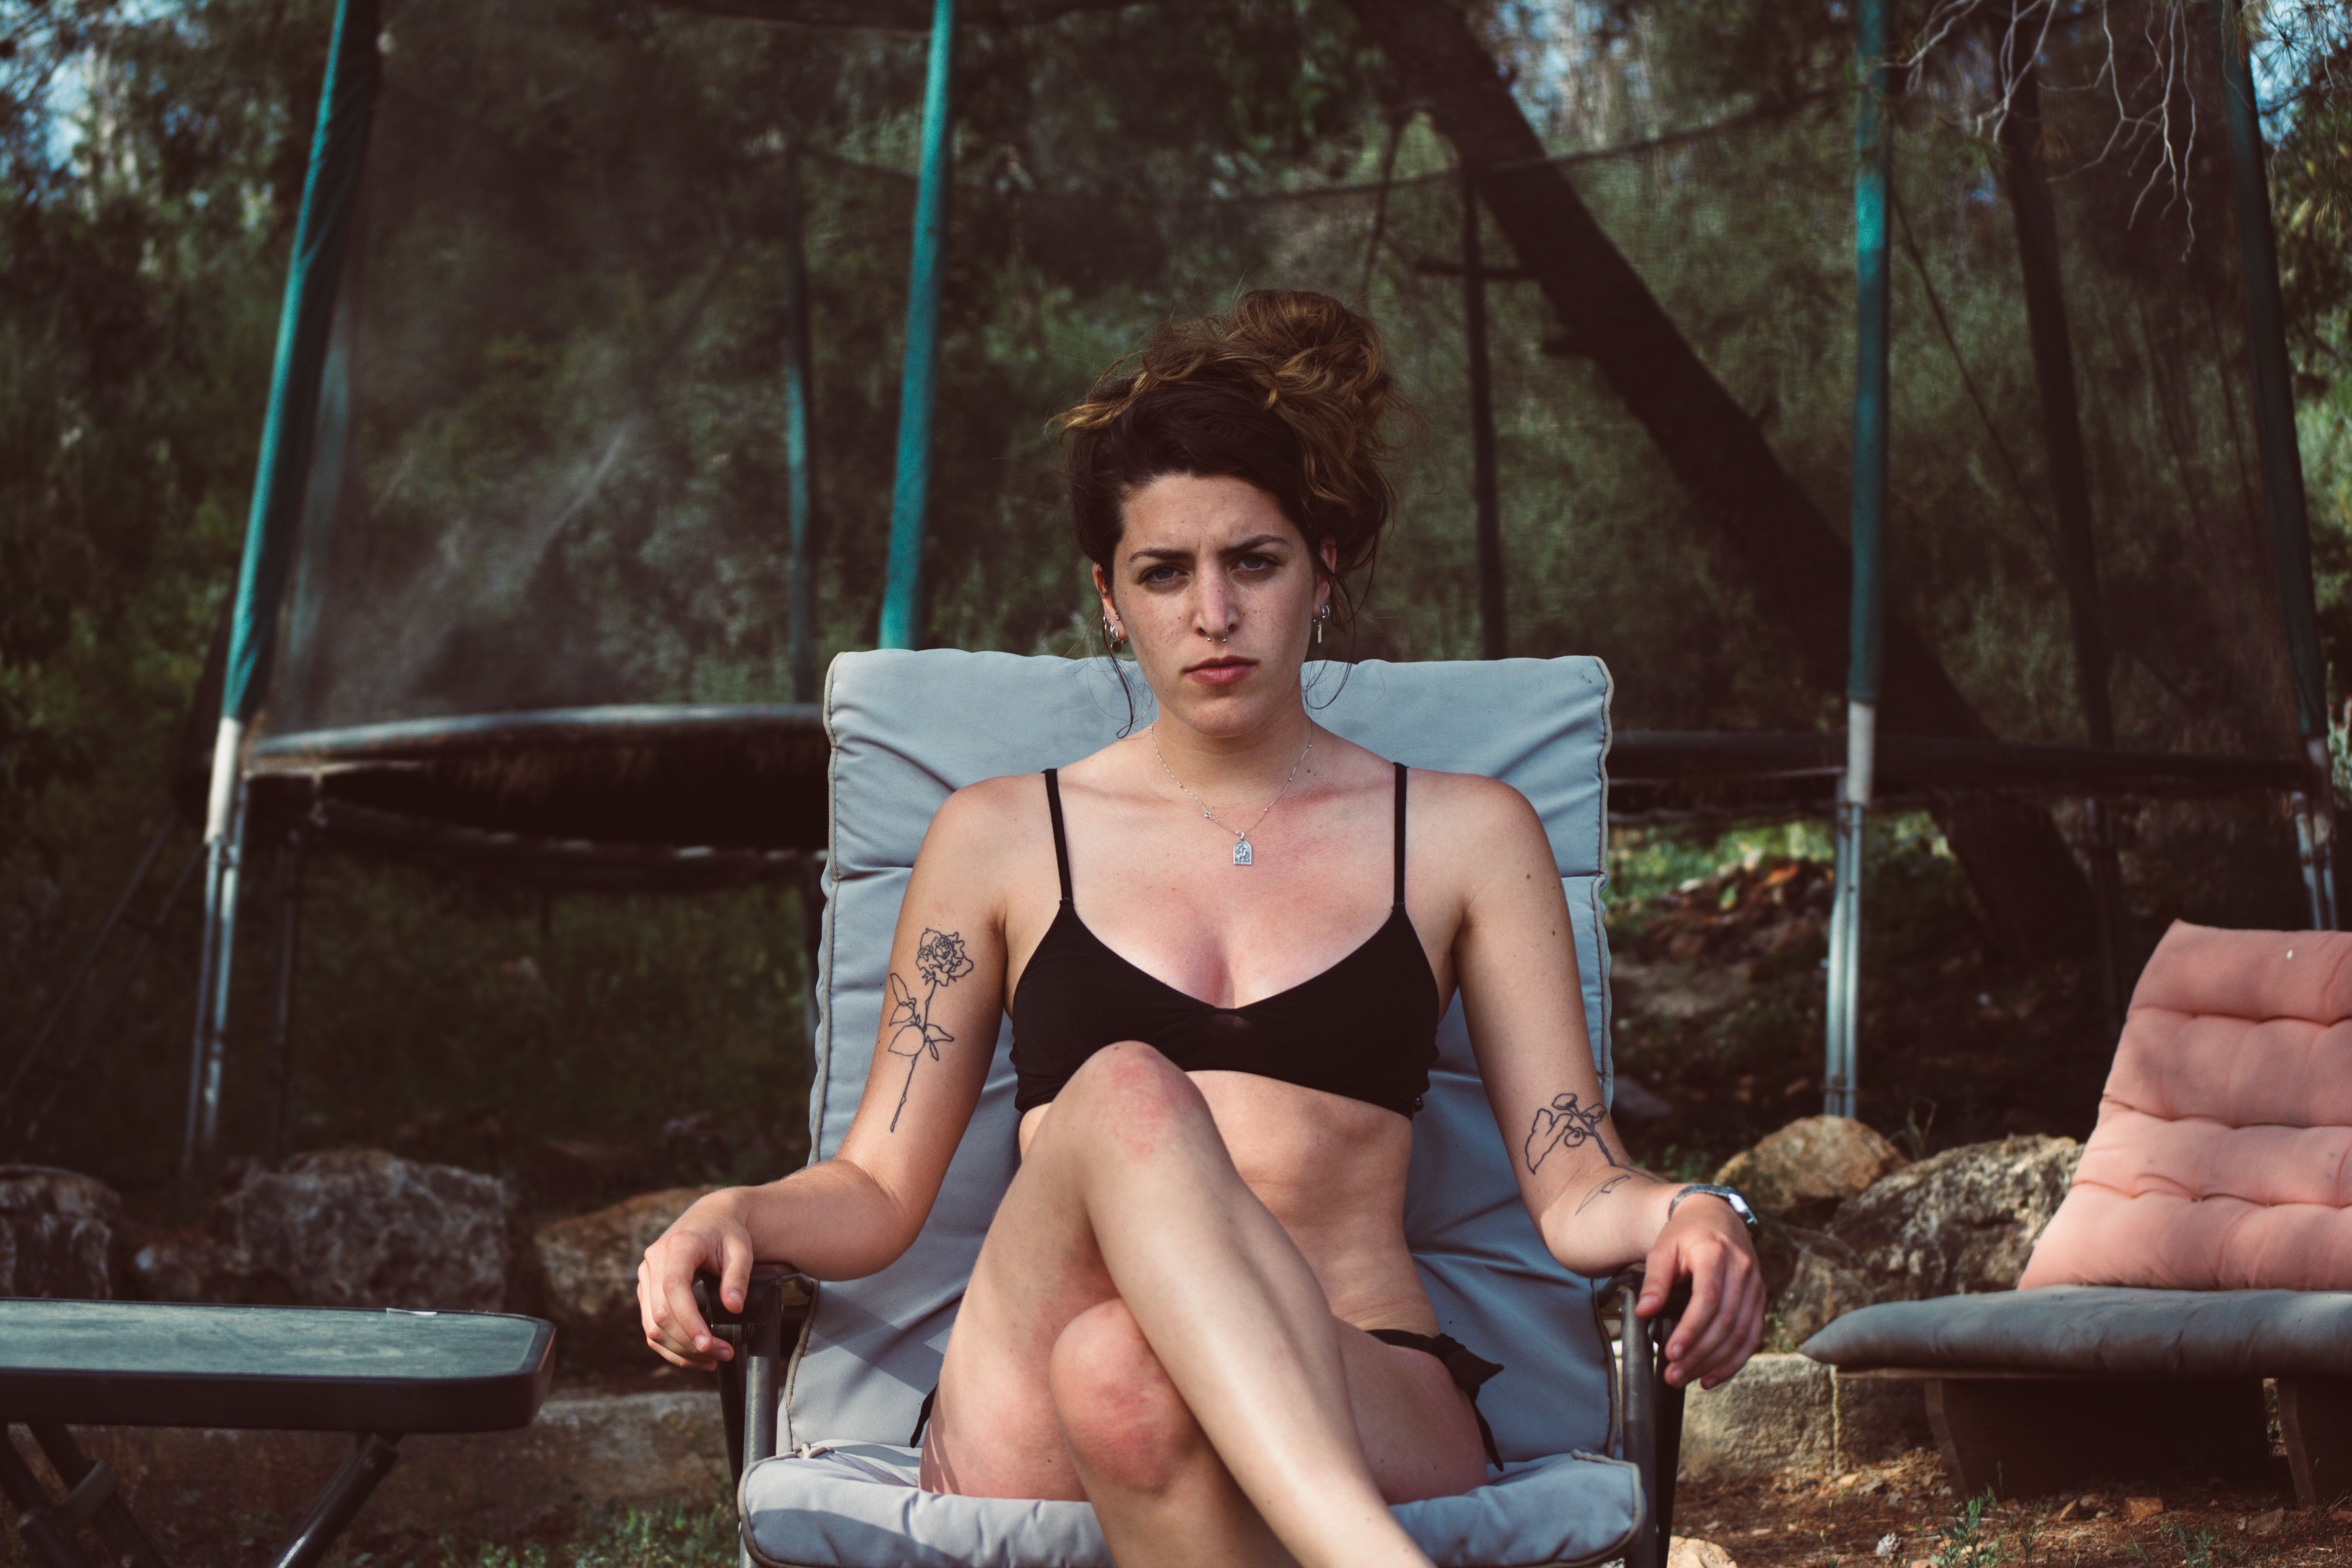
beauty, sitting, tree, leg, photography, muscle, photo shoot, model, sunlight, forest, plant, flash photography